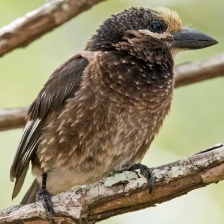
Species: D-ARNAUDS BARBET
Scientific name: TRACHYPHONUS DARNAUDII